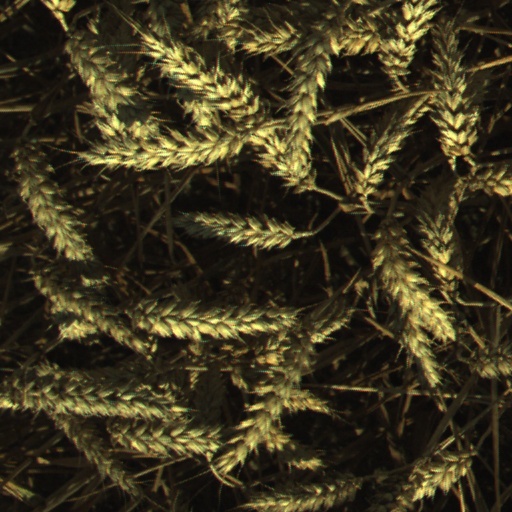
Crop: wheat